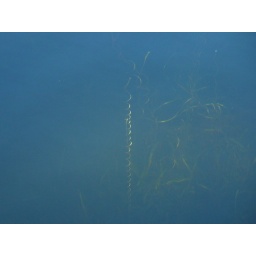
more wigglegrass under the blue water